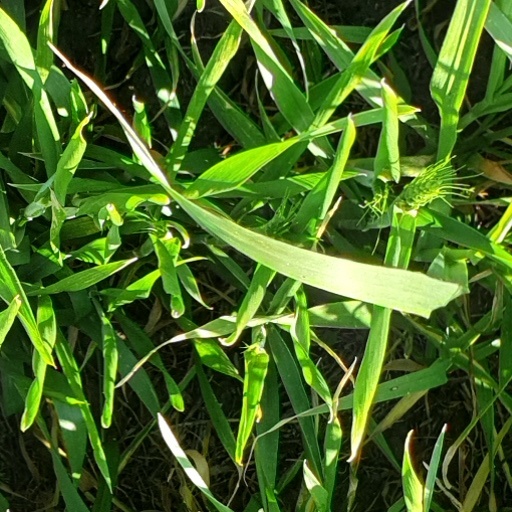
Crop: wheat